Beer in Norway

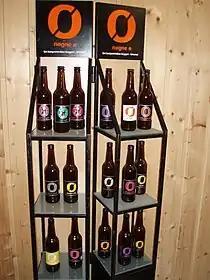
Beers from Nøgne Ø Brewery

The Norwegian beer market is dominated by two large brewers: The major Carlsberg-Ringnes based in Oslo and Copenhagen, Denmark, and the smaller Hansa Borg Bryggerier, based in Bergen and Sarpsborg. Each produce beer branded in a variety of traditional Norwegian beer brands, as well as foreign brands bottled on licence. This system is a result of the large-scale consolidation of Norwegian breweries that has taken place over the last 50 years.